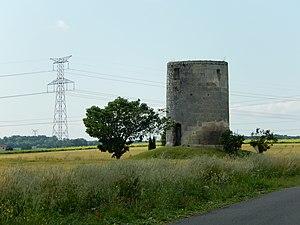
Un ancien moulin situé sur la commune de Berneuil (Charente-Maritime, France). On aperçoit en arrière-plan une ligne électrique, qui est raccordée au poste électrique situé sur la commune voisine de Préguillac.
Berneuil est une commune du Sud-Ouest de la France, située dans le département de la Charente-Maritime.